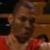
Age: 24